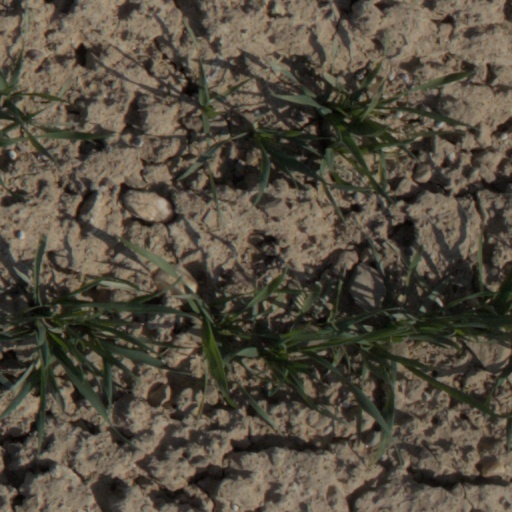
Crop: wheat